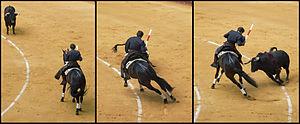
Pablo Hermoso de Mendoza, né le 11 avril 1966 à Estella, est un rejoneador espagnol et auteur publié par la maison d'édition Au diable vauvert.